The Qwaser of Stigmata

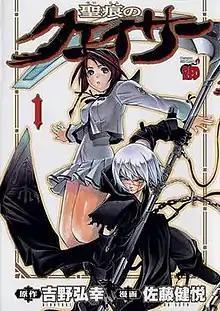
Cover of the first volume of "The Qwaser of Stigmata" as published by Akita Shoten featuring Mafuyu Oribe (center) and Alexander Nikolaevich Hell (bottom)

is a Japanese manga series authored by Hiroyuki Yoshino featuring art by Kenetsu Satō. The series is notable for its violence, fan service, and the use of milk-like vital energy coming from women's breasts (referred to as "Soma") as a central plot device. The manga series was published in Japan in the manga magazine "Champion Red" from 2006 to 2016, and the chapters collected into 24 "tankōbon" volumes. A 24-episode anime television series was produced with the same title as the manga series and broadcast in Japan on Biglobe in 2010. An OVA adaptation titled was also produced and released on DVD with the manga series volume 10. A 12-episode second season was produced with the title and was broadcast in Japan between April and June, 2011.